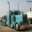
Label: truck